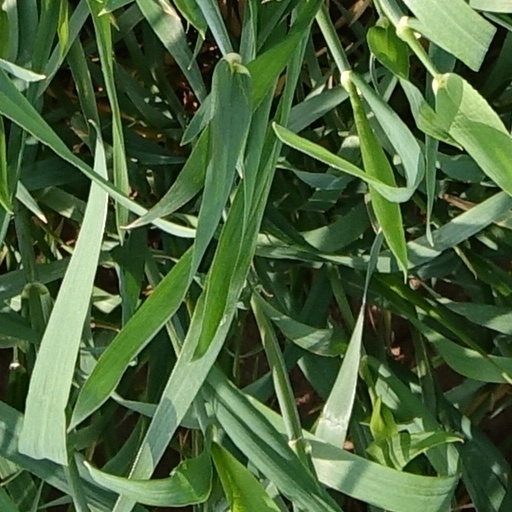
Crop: wheat